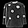
Label: Pullover